Alojz Ihan

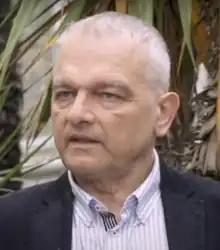

Alojz Ihan (born 23 July 1961) is a doctor, specialist in medical microbiology and immunology from Slovenia. Beside his medical profession he is also a poet, writer, essayist and editor.